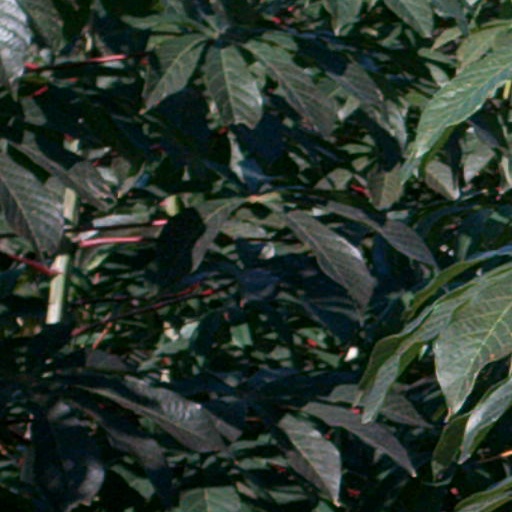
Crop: cassava